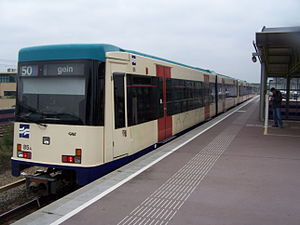
Amsterdam Metro
Isolatorweg Metrostation, endestation på linje 50.
Amsterdam Metro er en undergrundsbane i Amsterdam, Nederlandene. Metroen åbnede i 1977 og består i dag af tre linjer fra Centraal Station til de sydlige og sydøstlige forstæder samt en ringlinie. En fjerde linje i nord-sydlig retning, Noord/Zuidlijn, er under konstruktion og planlægges at åbne i 2018. Metroen drives af Gemeentelijk Vervoerbedrijf, der også driver busser, sporvogne og færger i Asmterdam.